Domestication of the sheep

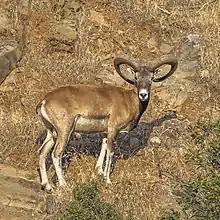
The mouflon is thought to be the primary ancestor of domestic sheep.

The exact line of descent between domestic sheep and their wild ancestors is unclear. The most common hypothesis states that "Ovis aries" is descended from the Asiatic ("O. orientalis") species of mouflon. A few breeds of sheep, such as the Castlemilk Moorit from Scotland, were formed through crossbreeding with wild European mouflon.